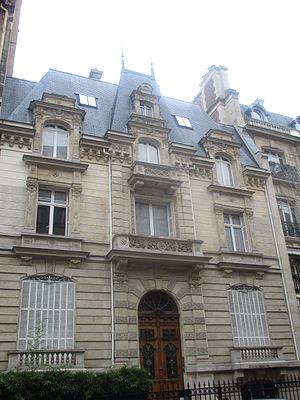
Hôtel particulier au 1 rue Rembrandt, Paris VIIIe, construit par Ziegler pour le baron Baeyens.
Le baron Ferdinand Baeyens est un financier belge.